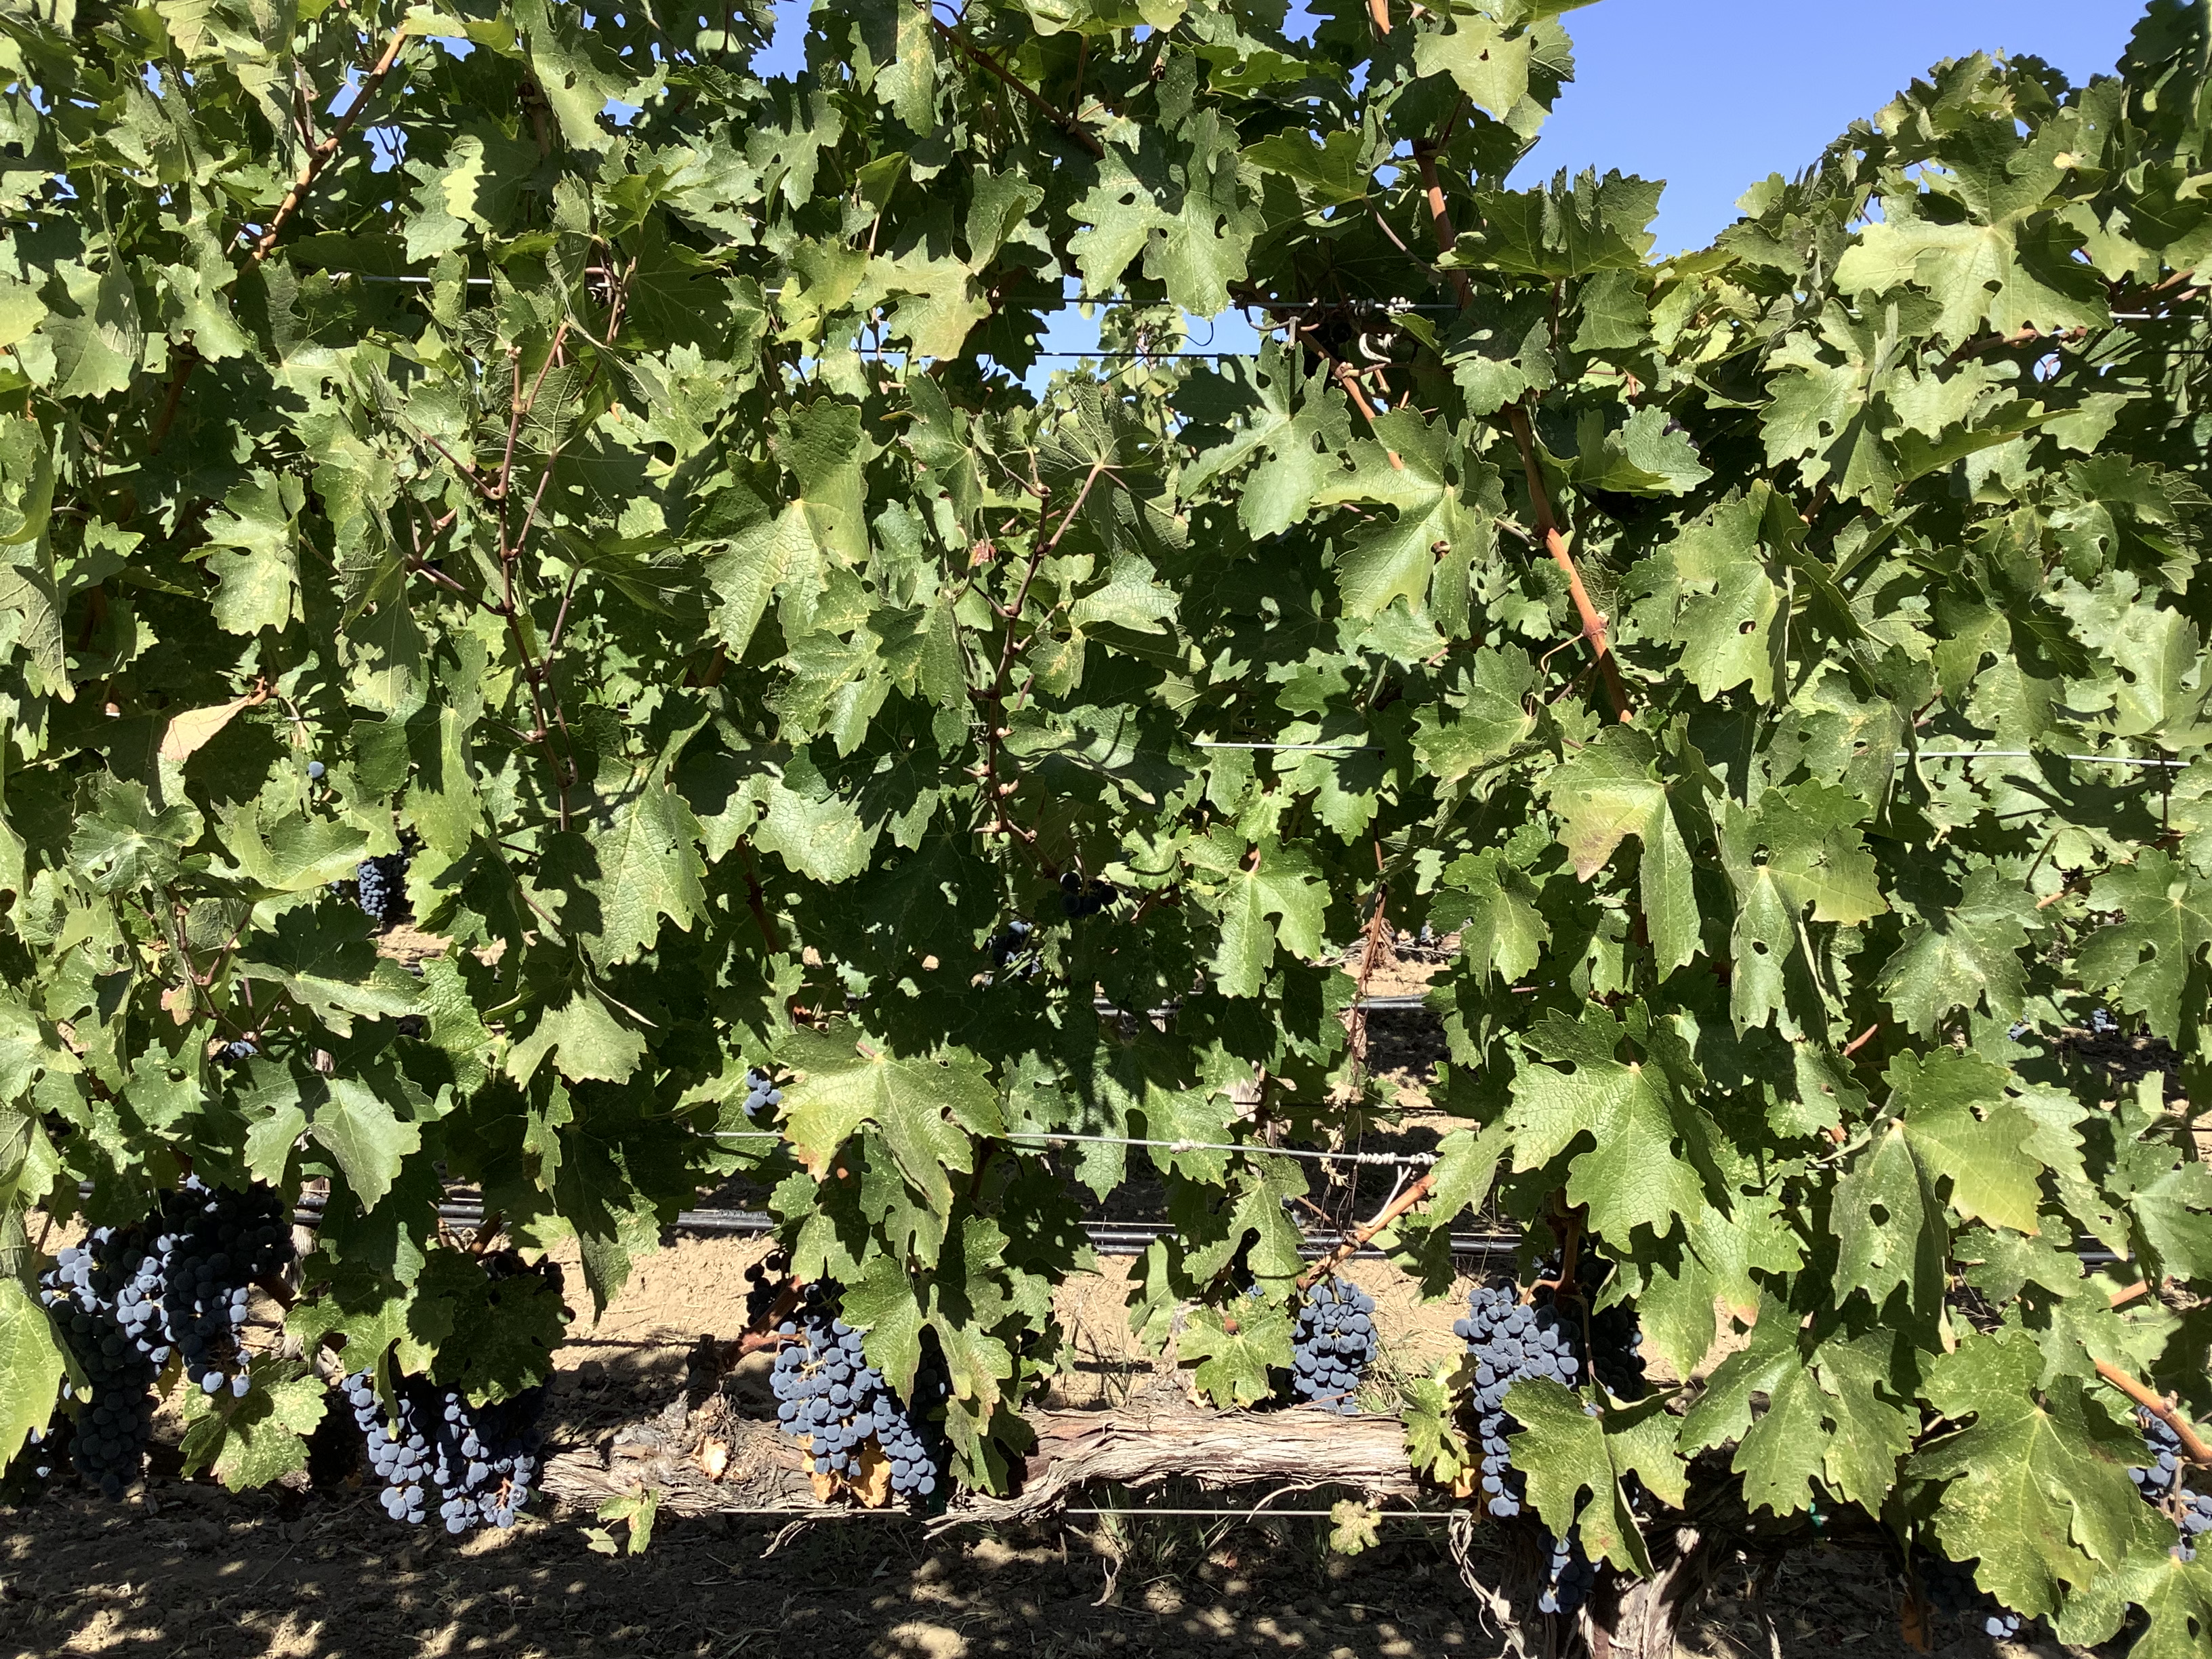
Label: No Virus